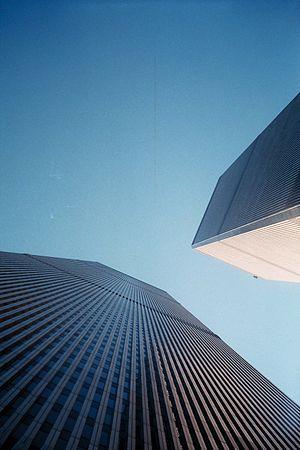
Les deux tours de l'ancien World Trade Center à New-York en 1997